Vitali Klitschko

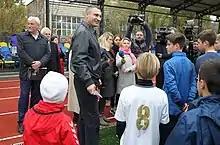
Opening of Rusanivets Stadium in Kyiv after reconstruction on 28 October 2019

Poroshenko appointed Klitschko as head of Kyiv City State Administration on 25 June 2014.